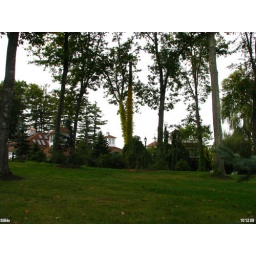
South Meadow Pond Island in Clinton MA on October 12th 2009. The green trees and the big house.